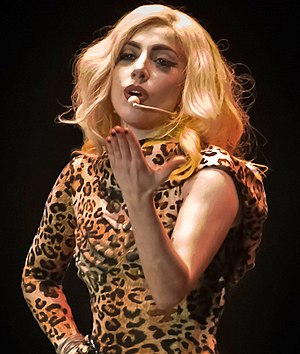
Start It Up (Shake It Up) / Plot
"""Start It Up"" er en af de mange Shake It Up-episoder, der henviser til popsangeren Lady Gaga."
"""Start It Up"" er pilotepisoden af den amerikanske tv-serie Shake It Up, en kvindelig venskabskomedie med et danseaspekt, med Bella Thorne og Zendaya i hovedrollerne. Dette afsnit er seriens hovedepisode, og den introducerer hovedpersonerne. Man følger CeCe og Rocky, som er til audition på ""Shake It Up Chicago"", på opfordring af Deuce og Ty. Det er også i denne episode, at Flynn forsøger at hævne sig over CeCe og Rocky på grund af en morgenmadsepisode.